Bald Rock National Park

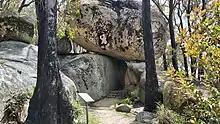
Granite arch on the Bungoona Walk

The park is in the New England granite belt, where about 220 million years ago an episode of granite magmatism resulted in the intrusion of the Stanthorpe Adamellite into the surrounding metamorphic and sedimentary rock. Subsequent uplift and erosion of the New England Fold Belt has seen the majority of the surrounding sediments and metamorphic rocks eroded away, with the Stanthorpe Adamellite remaining due to its resistance to weathering.